Brewing

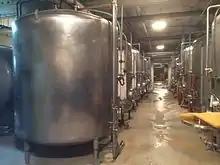
Conditioning tanks at Anchor Brewing Company

Brewers in Bavaria had for centuries been selecting cold-fermenting yeasts by storing ("lagern") their beers in cold alpine caves. The process of natural selection meant that the wild yeasts that were most cold tolerant would be the ones that would remain actively fermenting